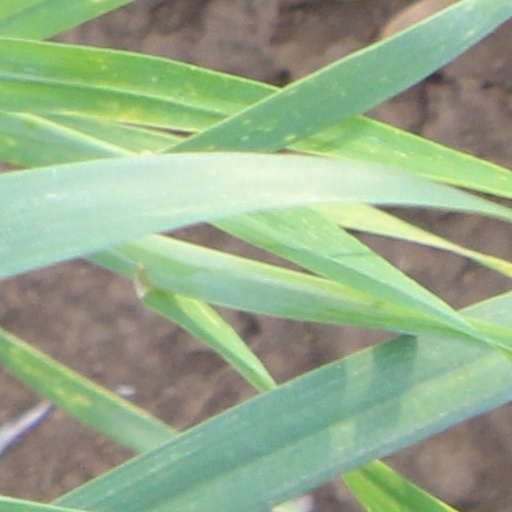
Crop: wheat